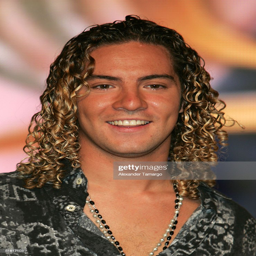
latin pop artist attends the news conference to announce nominees for the awards .